Tuscaloosa station

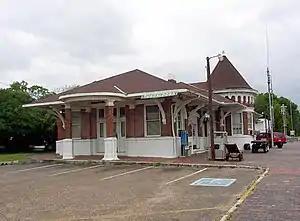
The station as seen in 2003

Tuscaloosa station is an Amtrak intercity rail station located at 2105 Greensboro Avenue one mile south of downtown Tuscaloosa, Alabama. Currently served exclusively by the "Crescent" to New York or New Orleans, the station was originally operated by the Southern Railway. Tuscaloosa was one of the last railroad-operated active passenger stations in the country, as the "Southern Crescent", predecessor to the current Amtrak train, was still operated by the Southern well into the Amtrak era.